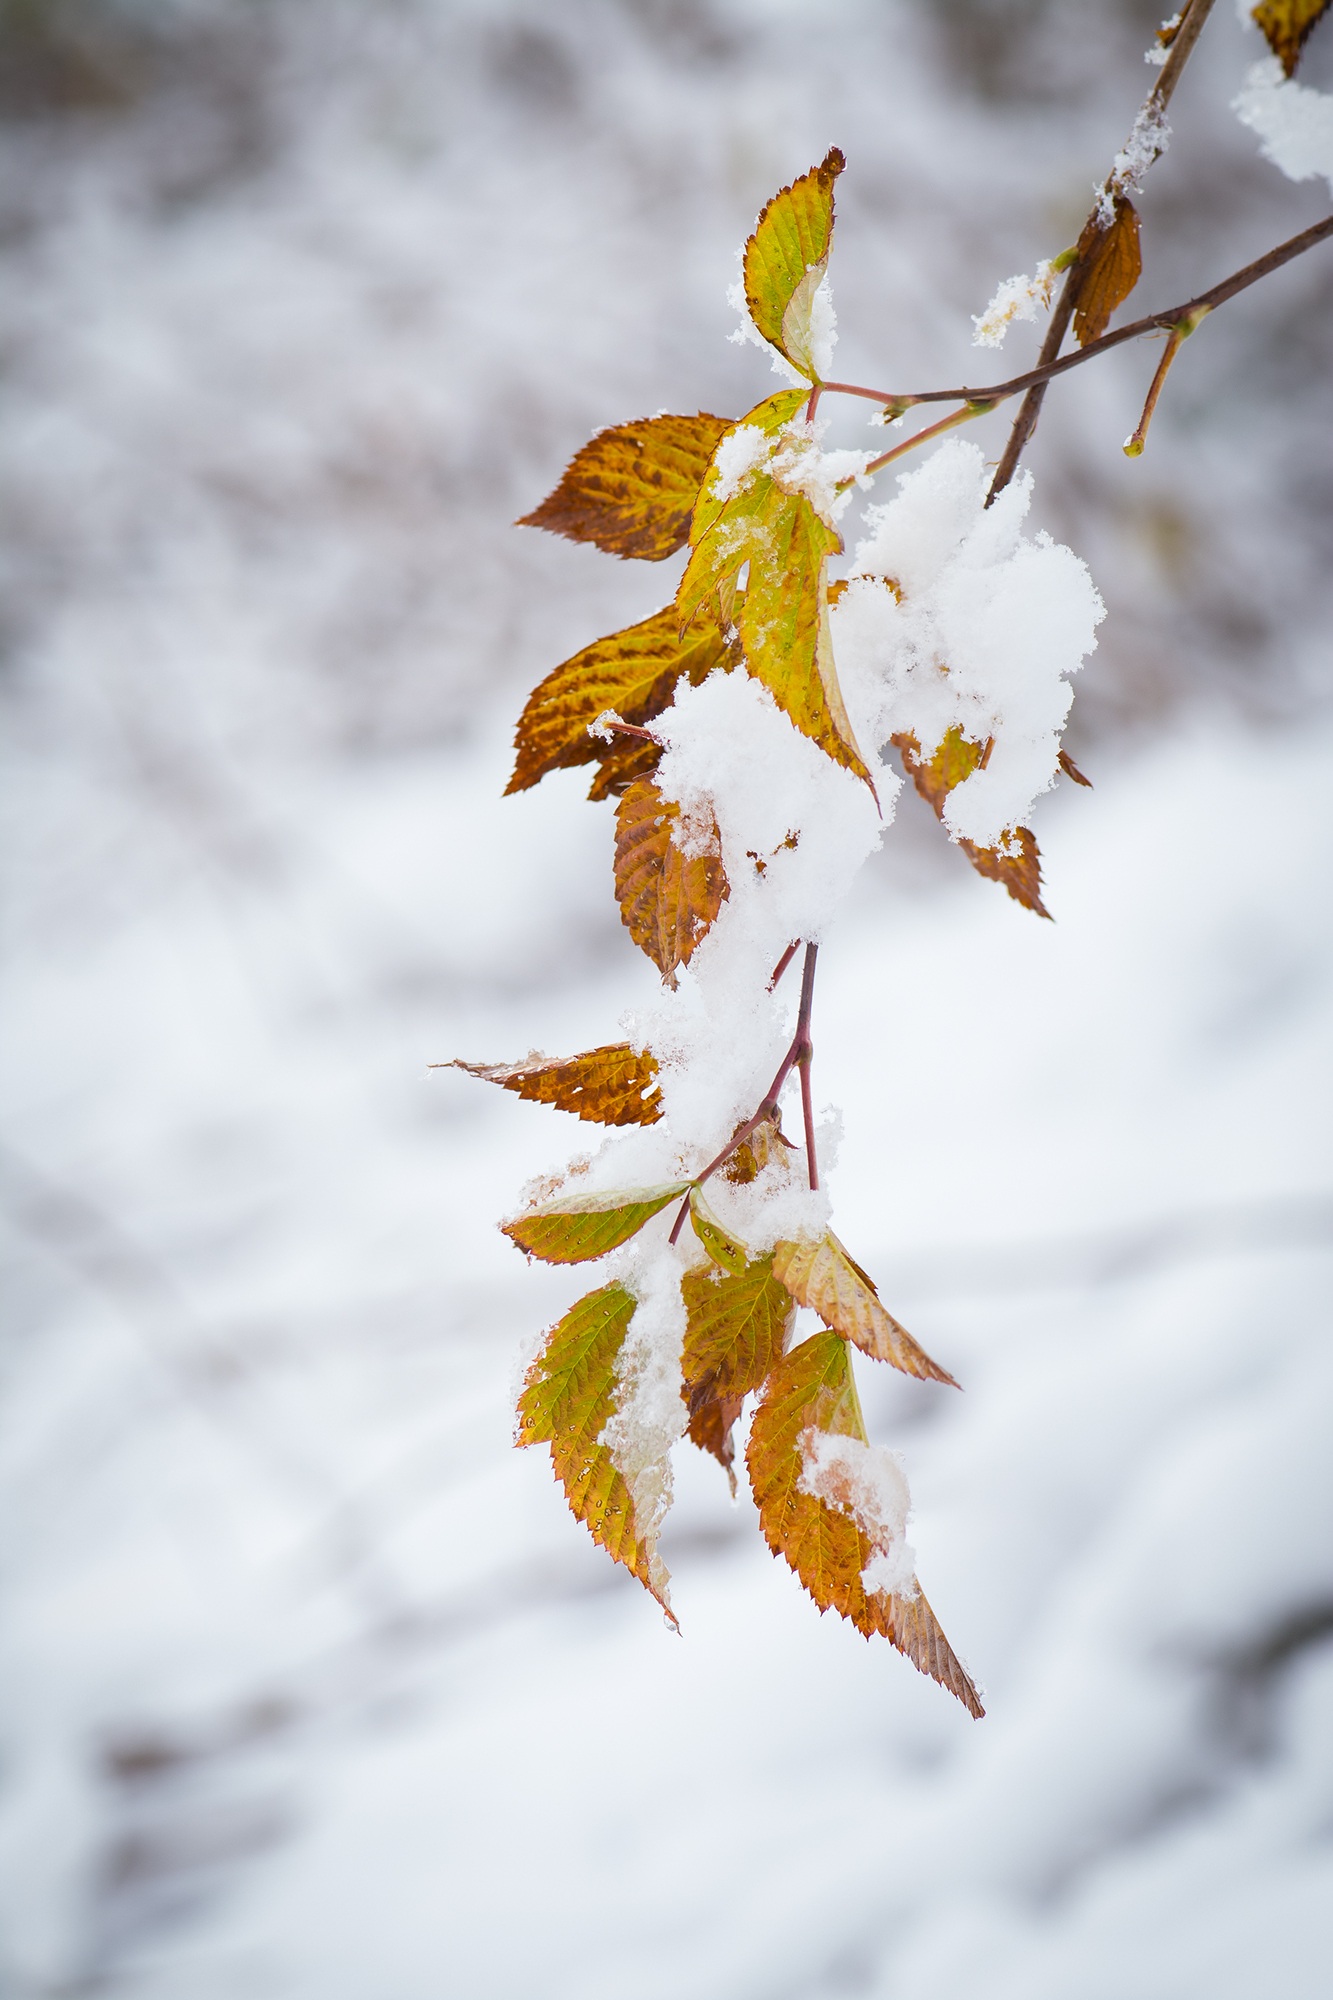
tree, nature, branch, snow, winter, plant, sunlight, leaf, flower, frost, spring, autumn, weather, snowy, close, flora, season, maple tree, twig, maple leaf, close up, leaves, wintry, freezing, macro photography, winter time, plant stem, woody plant